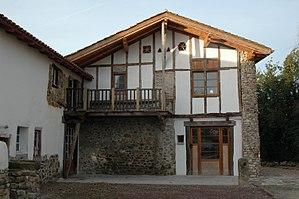
Saint-Pée-sur-Nivelle, quartier Ibarron, ferme labourdine. Photo prise le 31/12/06 par Harrieta171
Saint-Pée-sur-Nivelle est une commune française située dans le département des Pyrénées-Atlantiques, en région Nouvelle-Aquitaine.